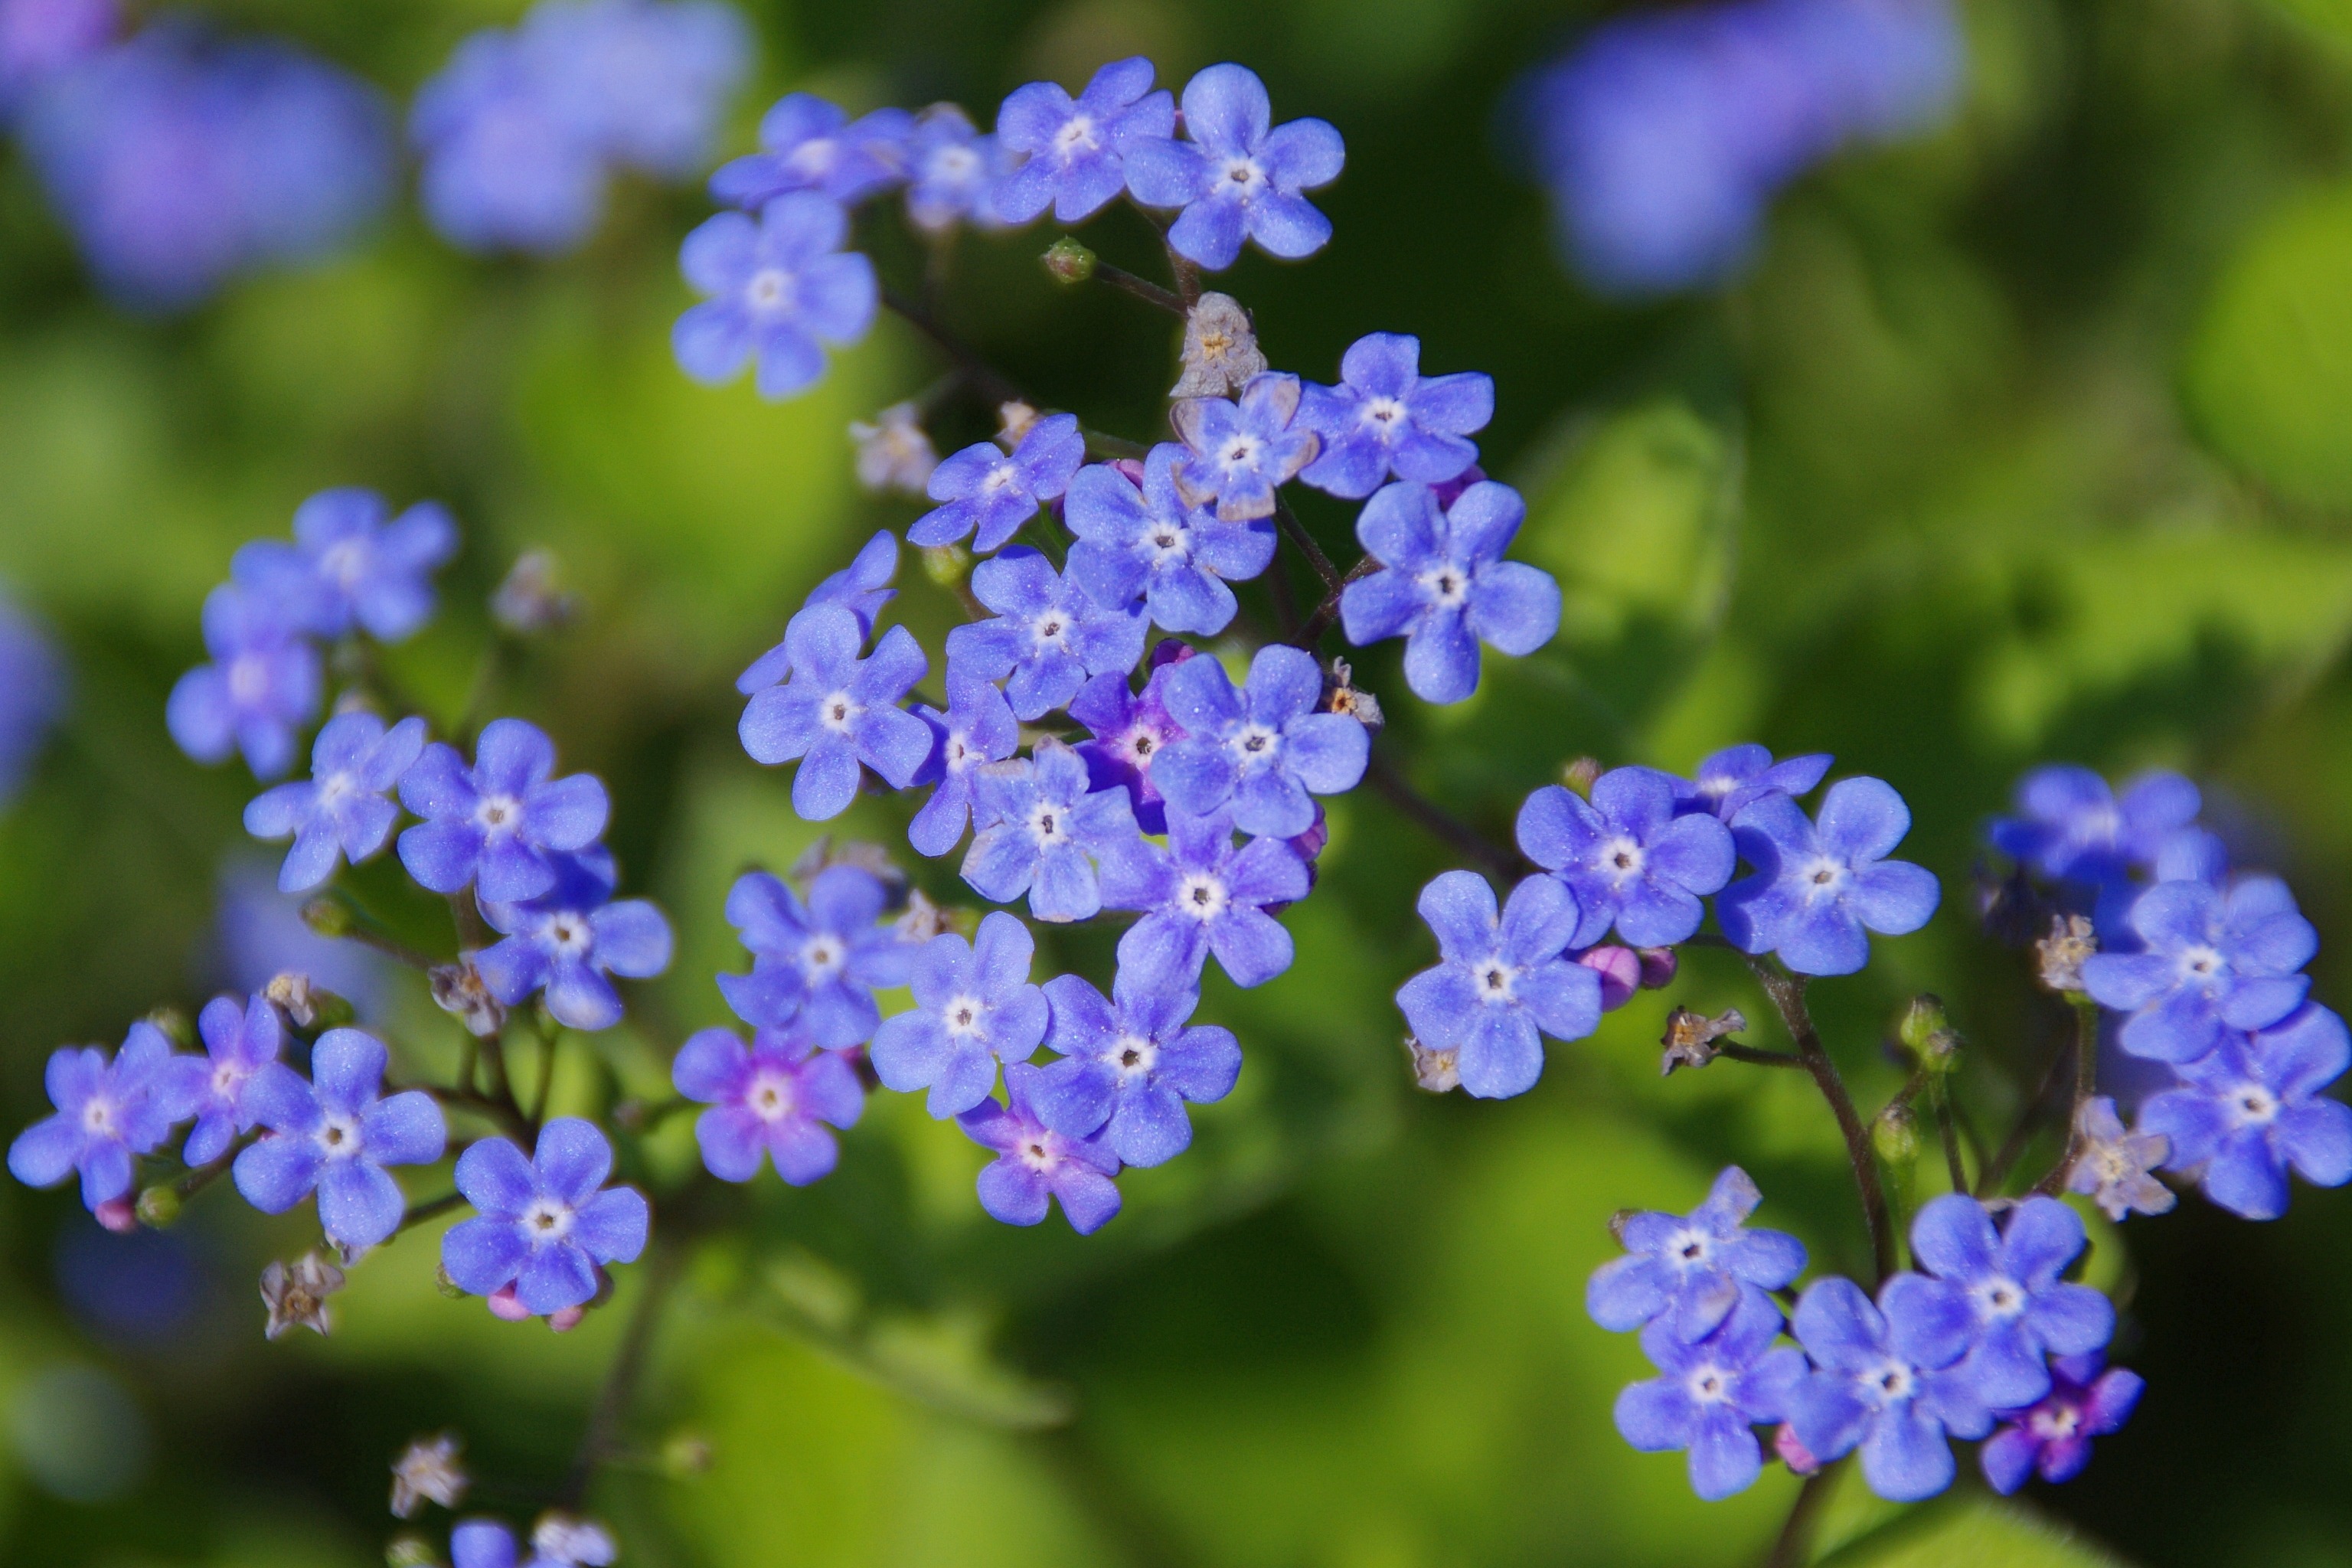
blossom, plant, flower, bloom, spring, macro, botany, blue, close, flora, wildflower, forget me not, macro photography, flowering plant, borage family, annual plant, land plant, english lavender